Spanish colonization of the Americas

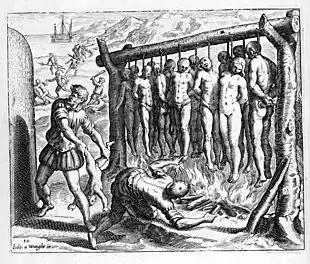
Theodor de Bry illustration depicting Spanish atrocities during the conquest of Hispaniola. Las Casas wrote about the cruelty of Spanish settlers: "They erected certain Gibbets, large, but low made, so that their feet almost reached the ground, every one of which was so ordered as to bear Thirteen Persons in Honour and Reverence (as they said blasphemously) of our Redeemer and his Twelve Apostles, under which they made a Fire to burn them to Ashes whilst hanging on them"

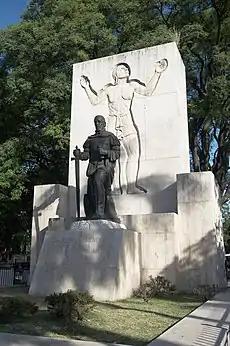
Monument to Pedro de Mendoza, Buenos Aires

Spanish explorations of other islands in the Caribbean and what turned out to be the mainland of South and Central America occupied them for over two decades. Columbus had promised the crown that the region he now controlled held a huge treasure in the form of gold and spices. Spanish settlers initially found relatively dense populations of indigenous peoples, who were agriculturalists living in villages ruled by leaders not part of a larger integrated political system. The Spanish saw these populations as a source of labor, there for their exploitation, to supply their own settlements with foodstuffs, but more importantly for the Spanish, to extract mineral wealth or produce another valuable commodity for Spanish enrichment. The labor of dense populations of Taínos were allocated as grants to Spanish settlers in an institution known as the "encomienda", where particular indigenous settlements were awarded to individual Spaniards. There was surface gold found in early islands, and holders of encomiendas put the indigenous to work panning for it. For all practical purposes, this was slavery.